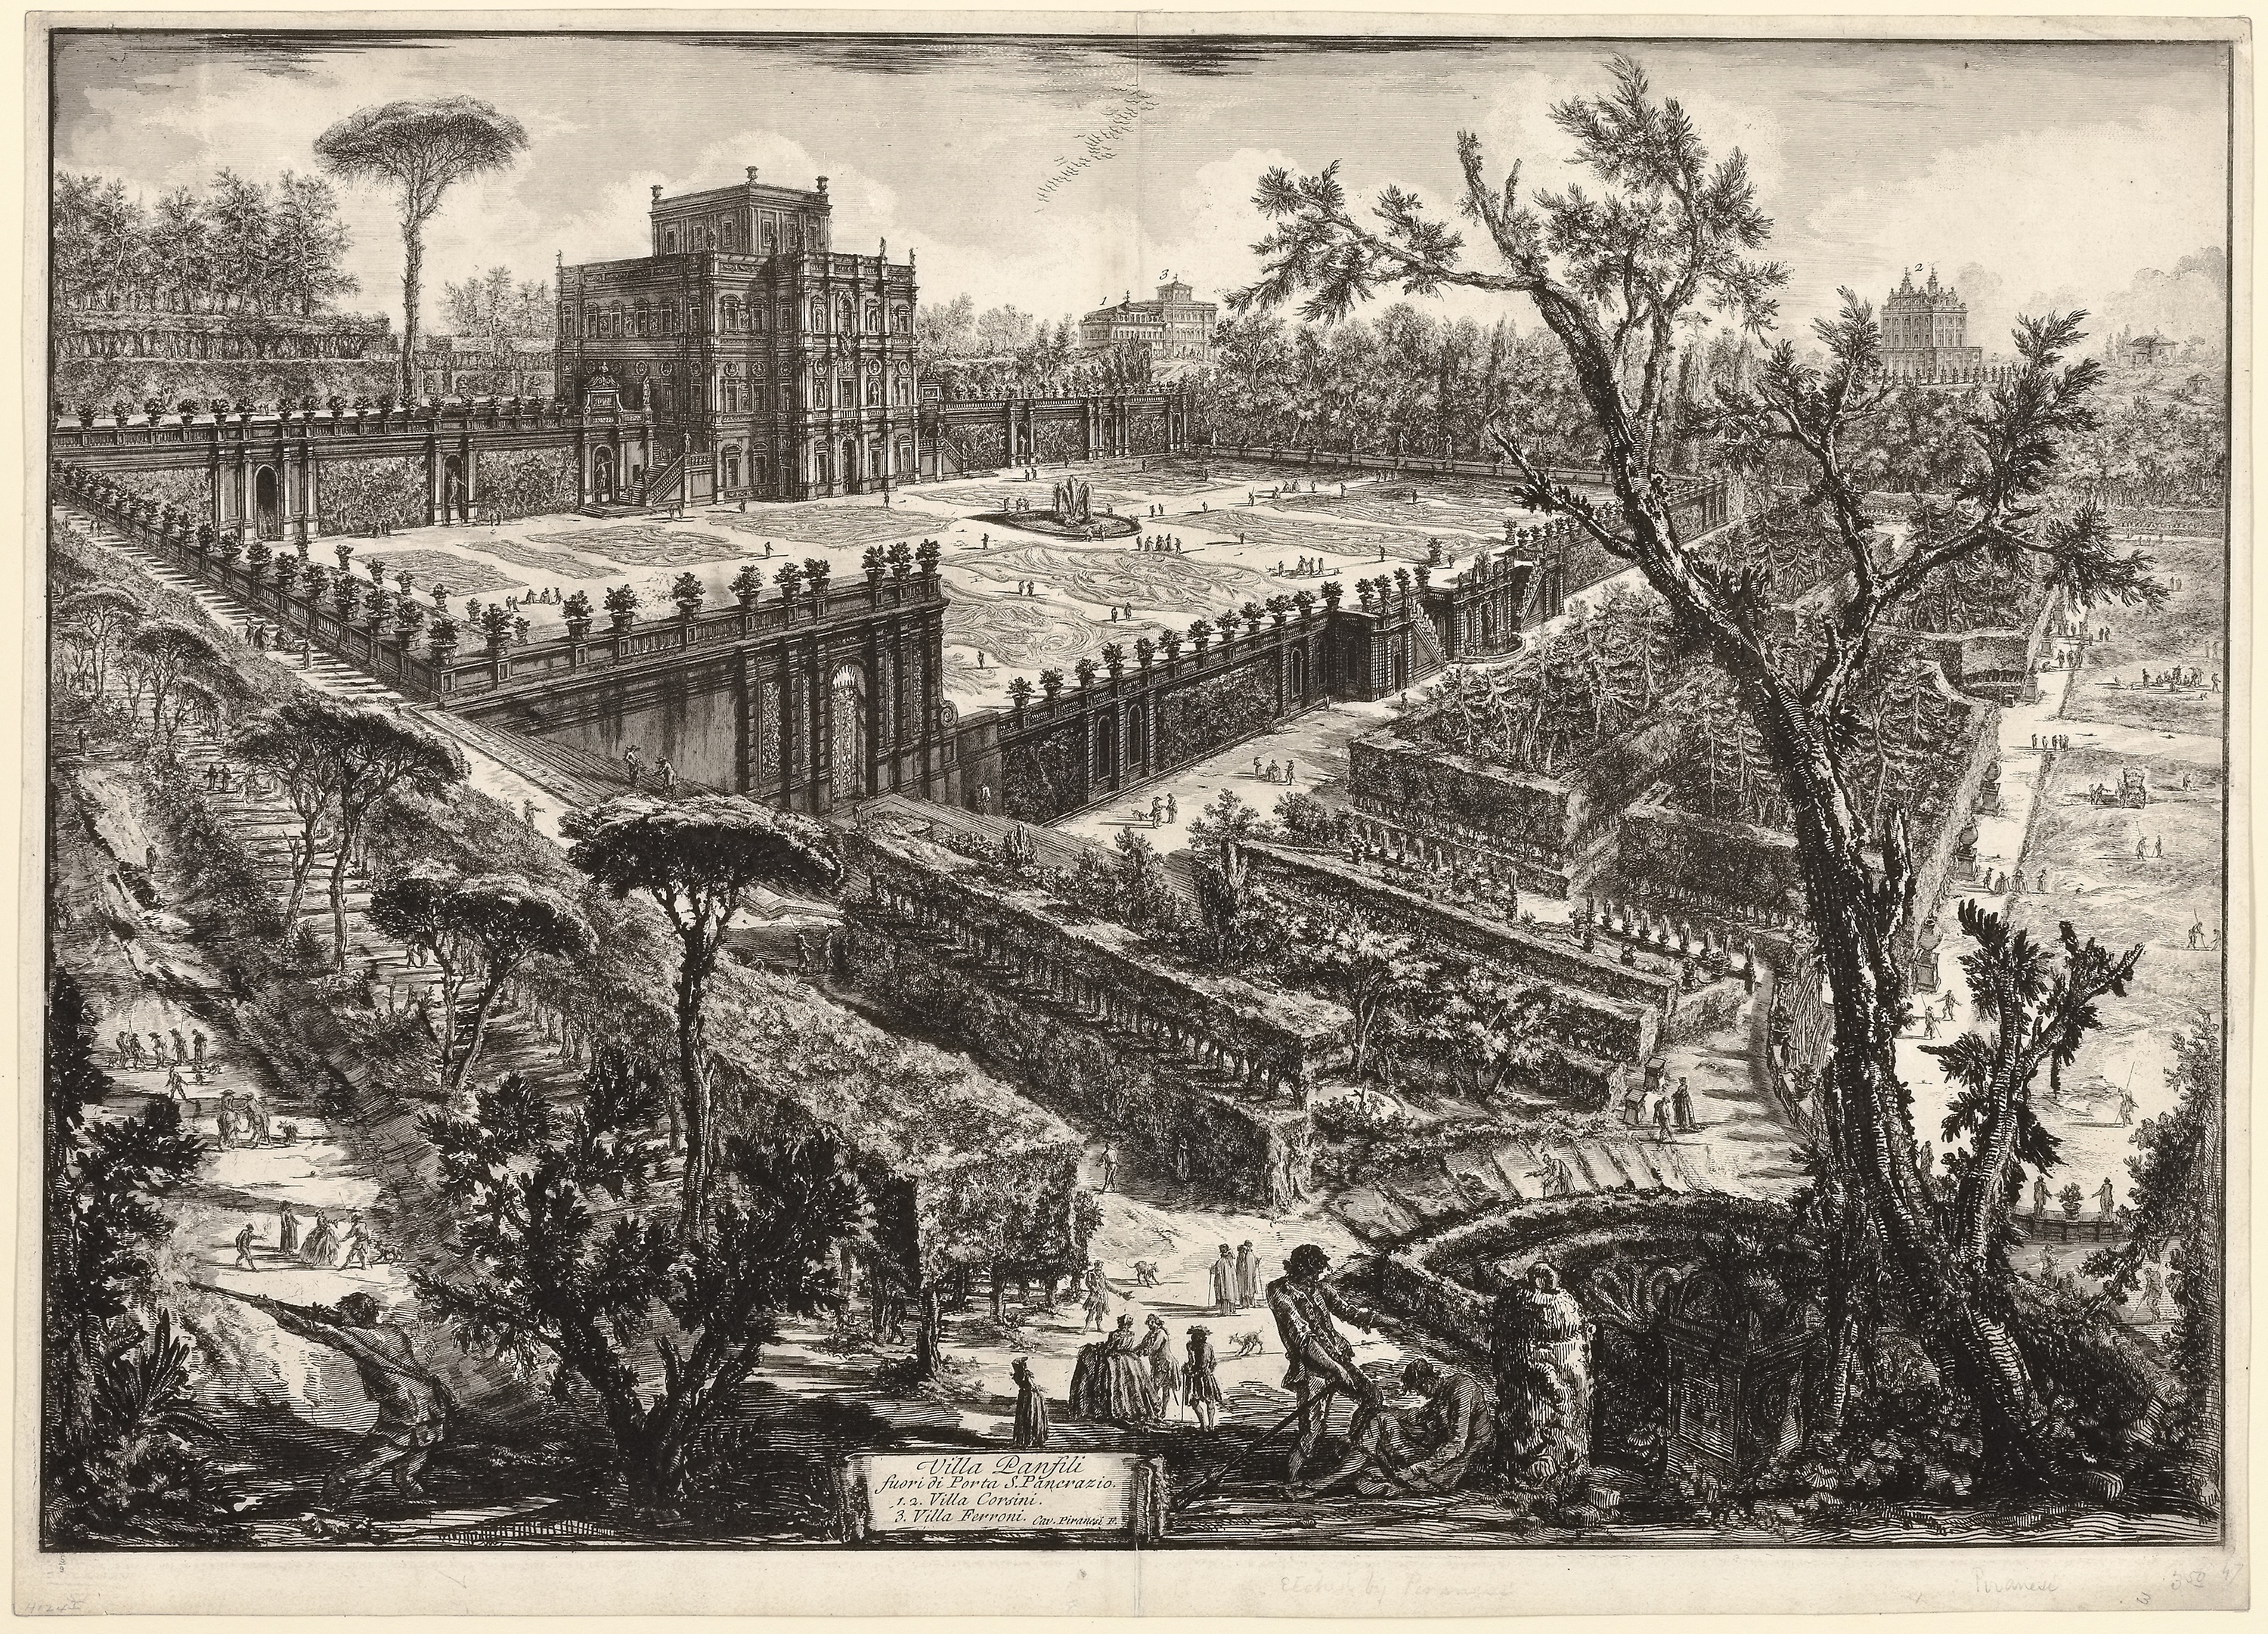
landmark, history, black and white, tree, building, visual arts, ancient history, almshouse, artwork, stock photography, monochrome, art